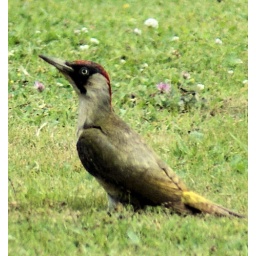
was taken in the field ner filsham reedbeds in east sussex green woodpecker